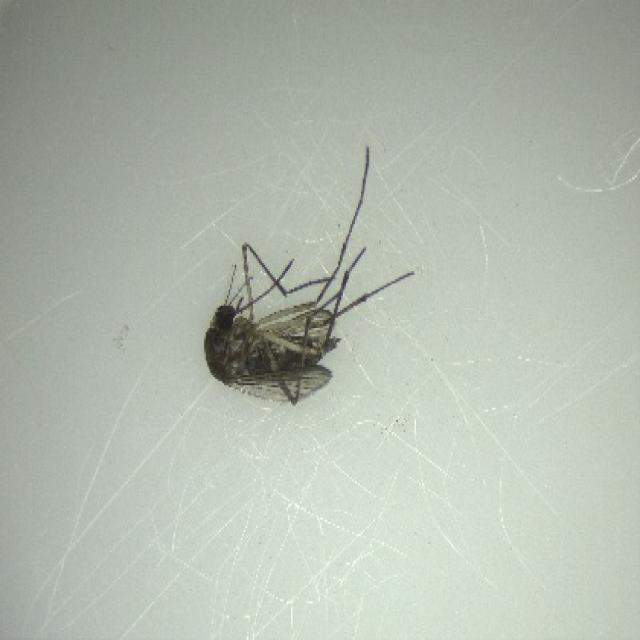
Species: aedes_vexans